The Room (2019 film)

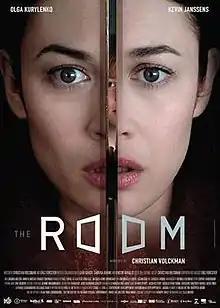
Theatrical release poster

The Room is a 2019 English-language psychological thriller film directed by Christian Volckman, who co-wrote the screenplay with Sabrina B. Karine and Eric Forestier. The film stars Olga Kurylenko and Kevin Janssens as a married couple who move into a remote house and discover a mysterious room capable of materializing anything they wish for. As their desires escalate, the consequences of their choices begin to spiral out of control. The film had its world premiere on 15 April 2019 at the Brussels International Fantastic Film Festival.